Pique Dame (Suppé)

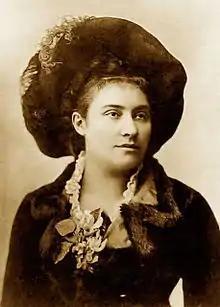
Amalie Materna, who created the role of Judith in the 1864 premiere

The story concerns the tribulations of the young lovers, Emil, an impoverished composer, and Hedwig, the daughter of a wealthy widow. Hedwig is in turn pursued by her guardian, Fabian Muker, who is also in love with her (and her fortune). Through the efforts of Judith, a fortune-teller and Emil's foster mother, all ends happily with Emil and Hedwig able to marry, and Hedwig's guardian revealed to be Emil's uncle.